The Manse, Mount Druitt

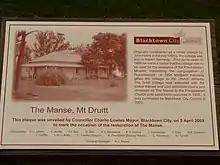
Information board, 2010

A Victorian Georgian single storey brick house in rectangular plan with hipped roof and separately roofed verandah on two sides. The centrally placed small gable roof ventilator and replacement of the verandah floor are more recent modifications.